Corona Australis

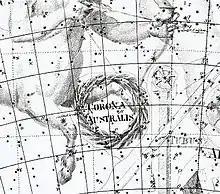
Corona Australis depicted in the "Uranographia" of Johann Bode

Corona Australis has been associated with the myth of Bacchus and Stimula. Jupiter had impregnated Stimula, causing Juno to become jealous. Juno convinced Stimula to ask Jupiter to appear in his full splendor, which the mortal woman could not handle, causing her to burn. After Bacchus, Stimula's unborn child, became an adult and the god of wine, he honored his deceased mother by placing a wreath in the sky.